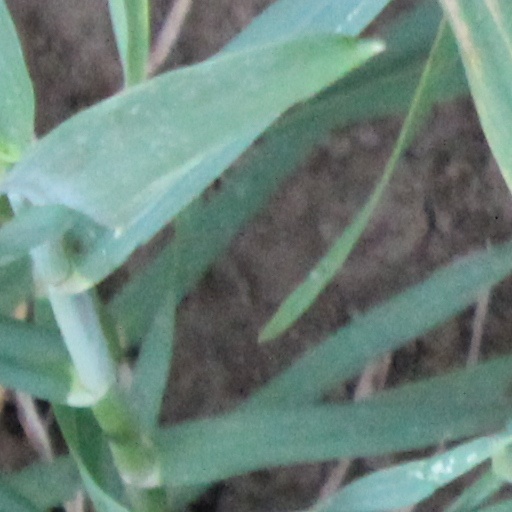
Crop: wheat